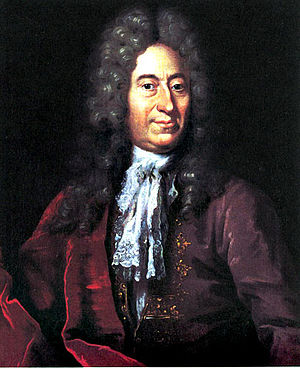
Ole Rømer
Jacob Conings portræt fra år 1700 ca.
Ole Christensen Rømer var en dansk astronom, ingeniør og politidirektør.